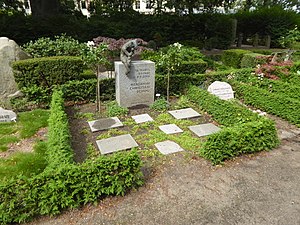
Benjamin-sagen
Benjamin Christian Schous grav på Holmens Kirkegård.
Benjamin-sagen omhandler anholdelsen af den dengang 18-årige Benjamin Christian Schou nytårsnat 1992 på Rådhuspladsen i København. I forbindelse med anholdelsen mistede Schou bevidstheden og blev hjerneskadet og erklæret 100% invalid. Resten af sit liv levede han på et plejehjem. I 1995 blev han tilkendt en dengang rekordstor erstatning på 1,4 mio. kr.